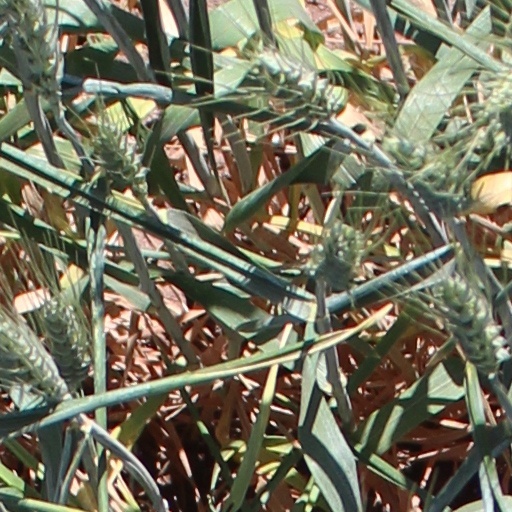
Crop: wheat